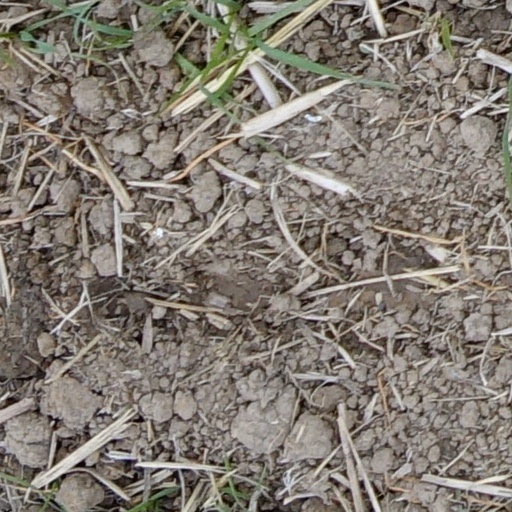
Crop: wheat